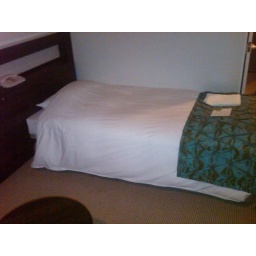
This was my rock hard bed in Osaka - upsacale hotel but downscale beds!!